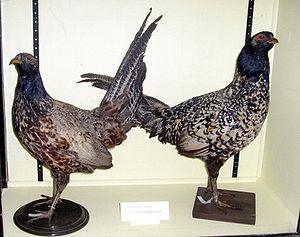
Le coquard, appelé aussi faisan bâtard, est un oiseau hybride obtenu par le croisement du faisan et de la poule ou du coq et de la poule faisane. L'espèce de faisans la plus souvent concernée est celle de Colchide. Bien que cette hybridation soit le plus souvent réalisée en élevage, des cas dans la nature ont été répertoriés. De plus petite taille que le Faisan de Colchide, le coquard a également de longues rectrices et une caroncule rouge cerclant les yeux ; son plumage, de couleur sombre, se rapproche de celui du Coq domestique. La viande de cette volaille est considérée comme « très délicate ». Ce terme est aussi employé pour désigner une « faisane âgée qui, ne pouvant plus se reproduire, commence à ressembler au mâle : son plumage prend des teintes plus vives qui se rapprochent de celles des coqs, tout en restant plus ternes » ; elle prendrait cette apparence vers cinq ou six ans.